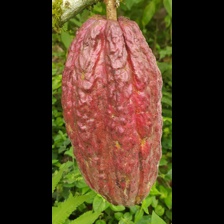
Label: sana